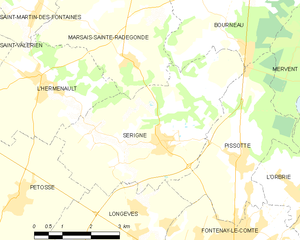
Carte des communes françaises Sérigné